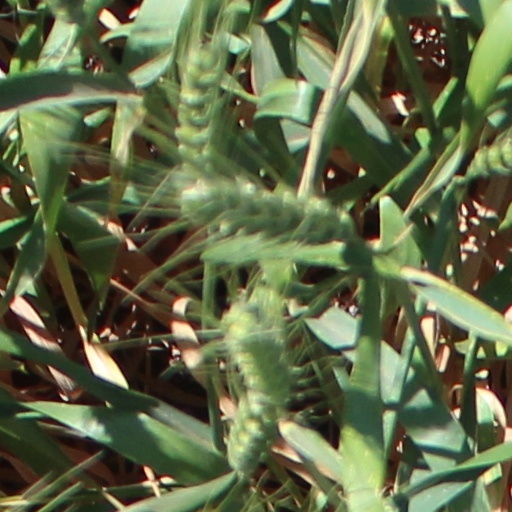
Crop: wheat